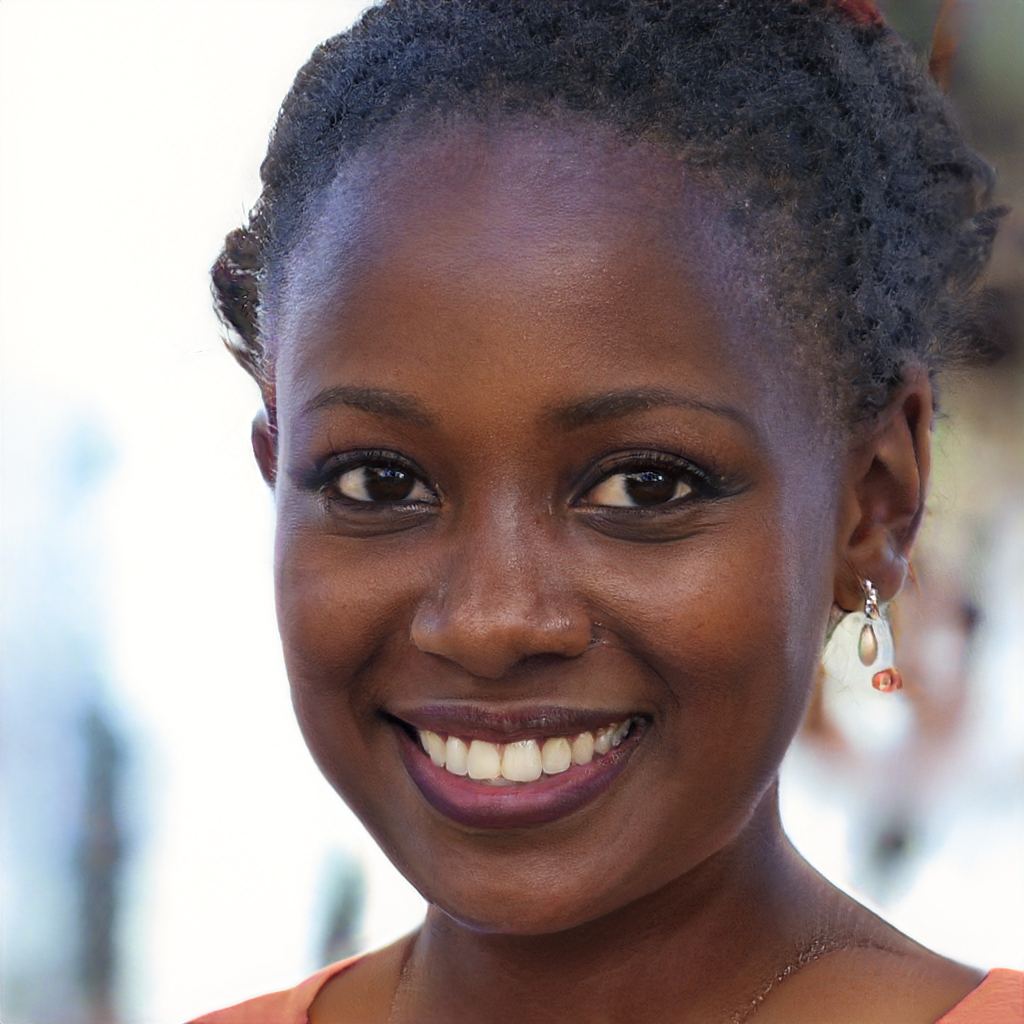
Label: Colored